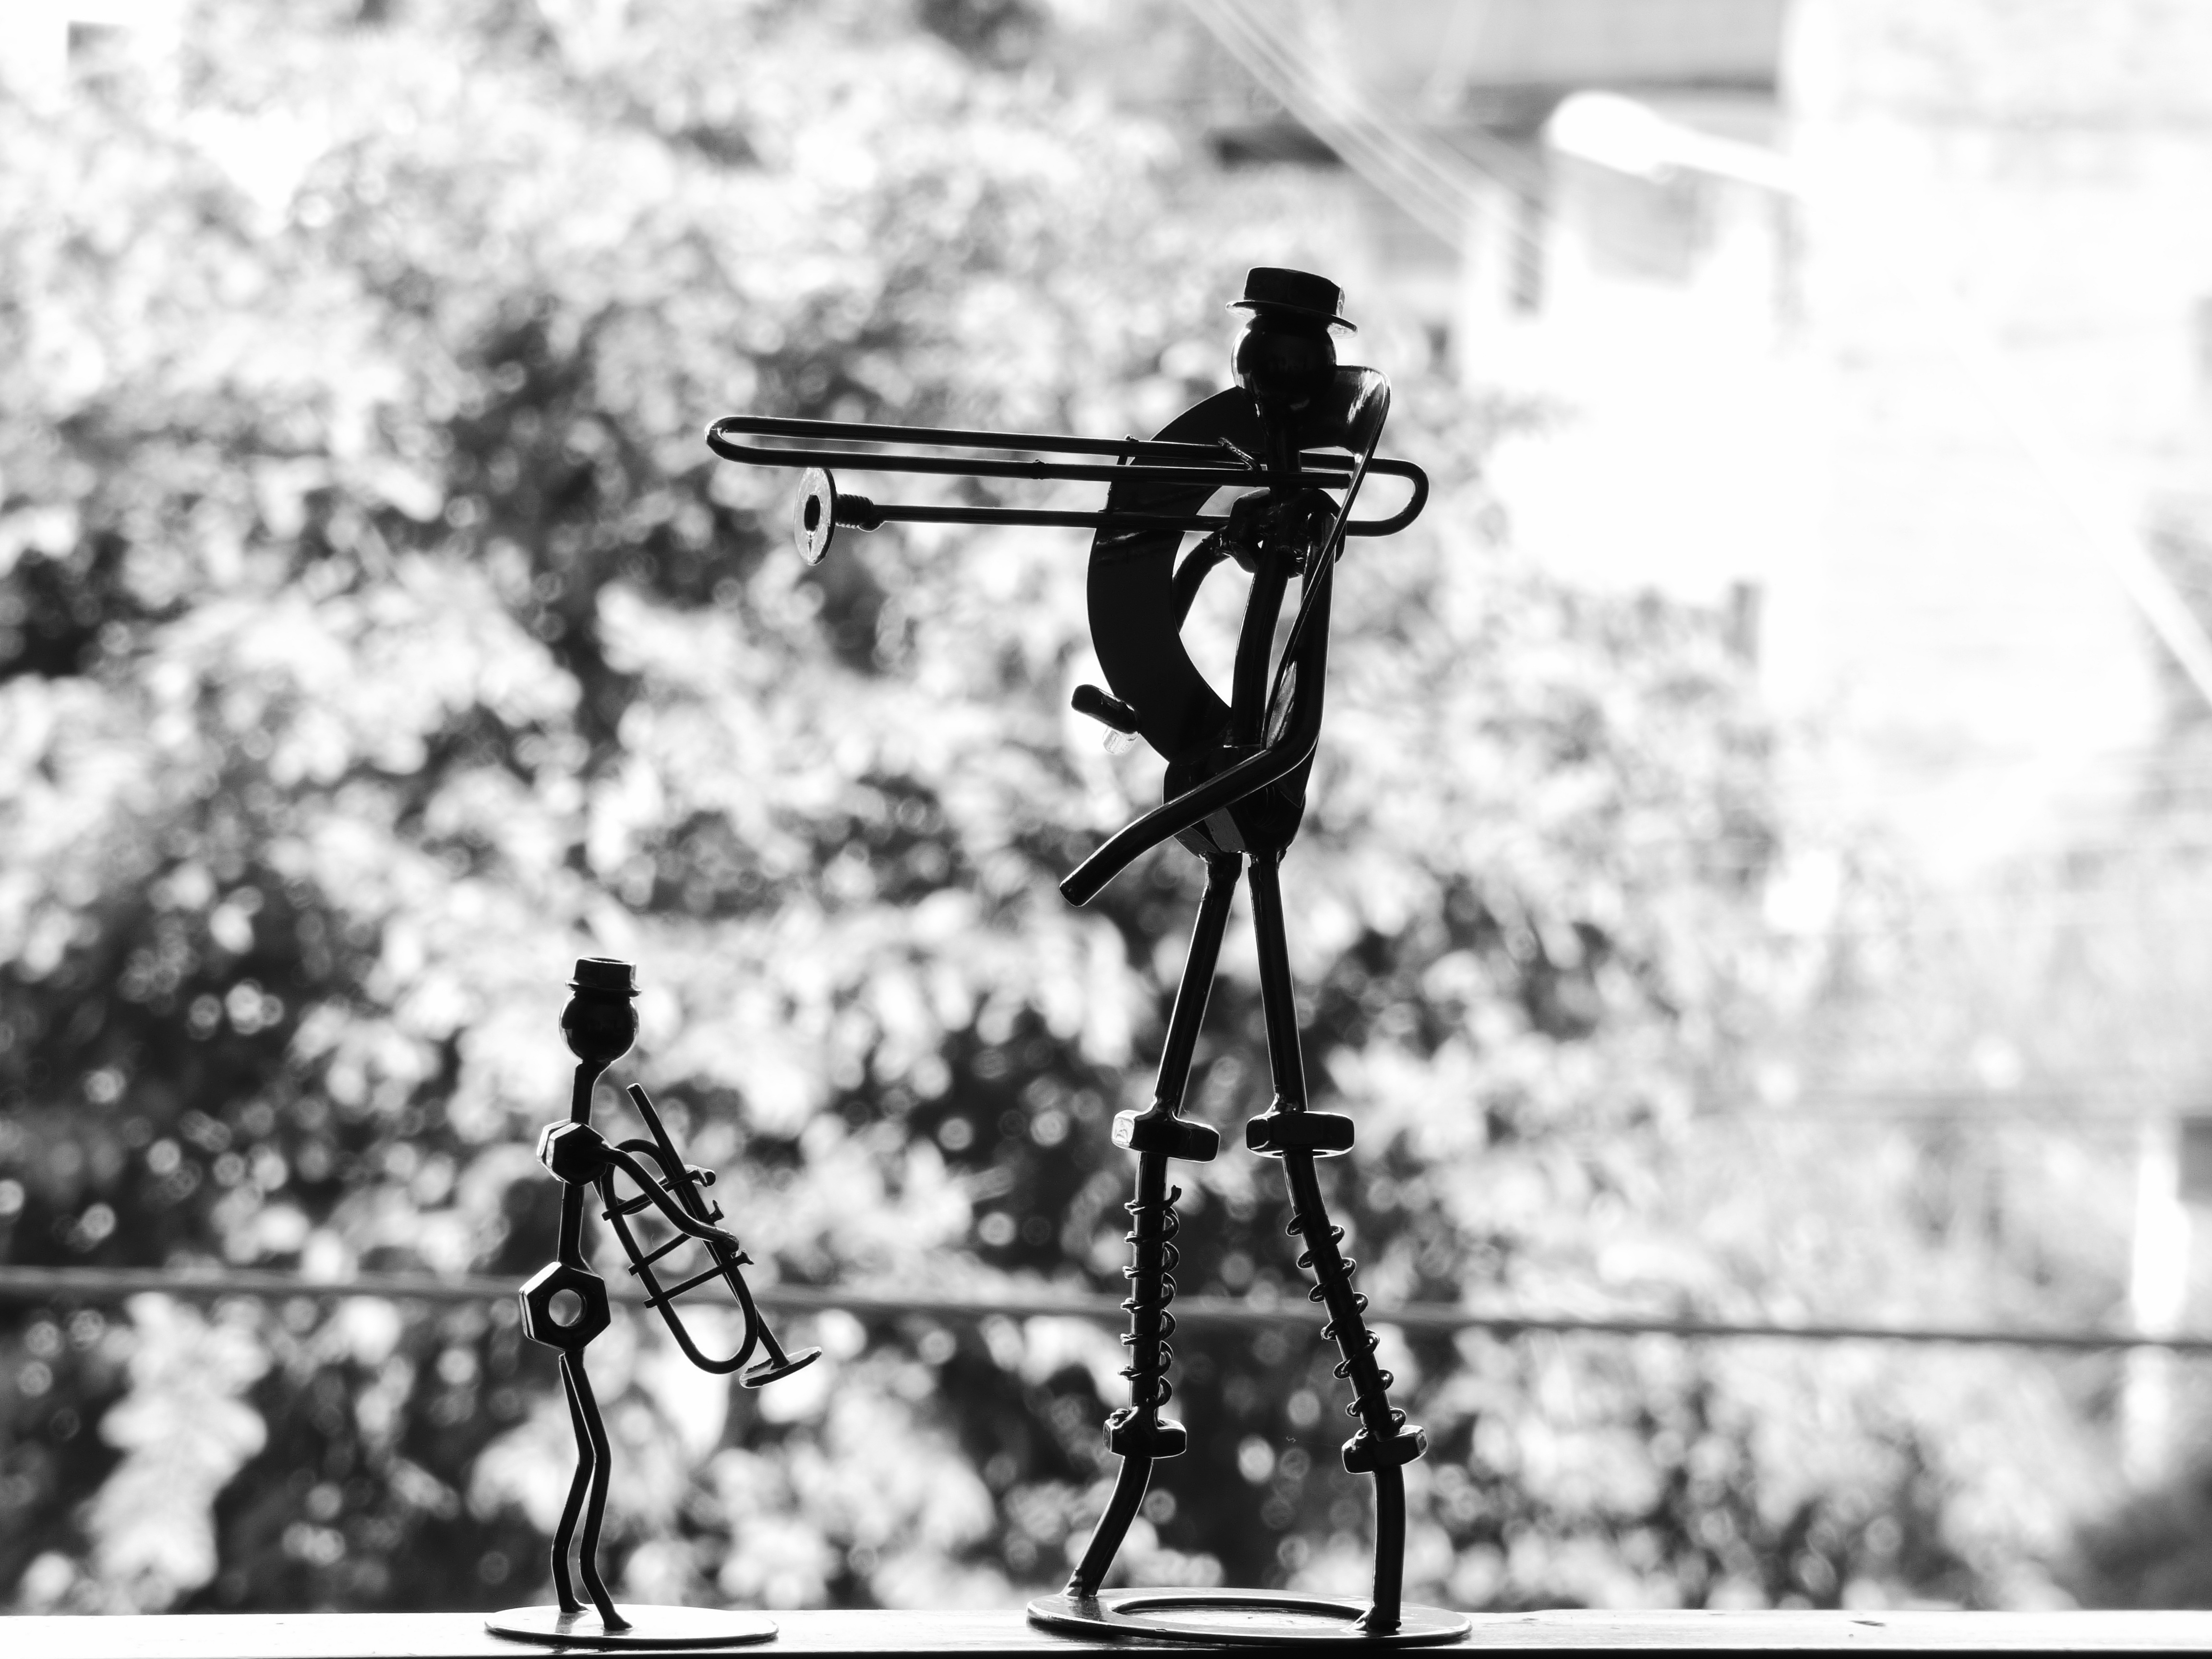
music, black and white, street light, black, monochrome, lighting, trombone, photograph, statuette, musicians, trumpet, decorations, monochrome photography